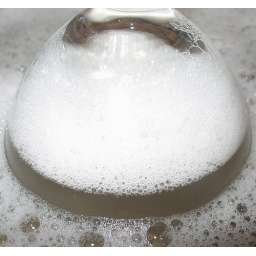
a wineglass full of froth standing inverted in a sink of soapy water.